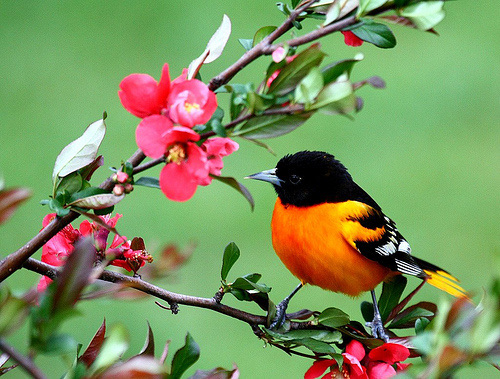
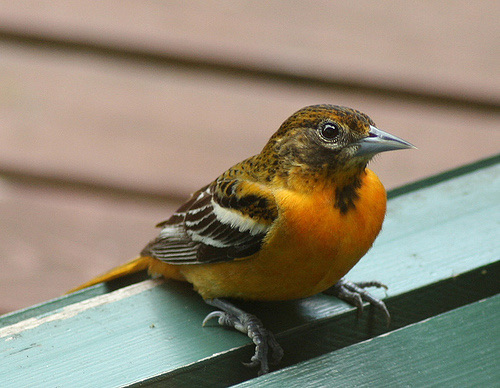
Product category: misc
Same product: yes